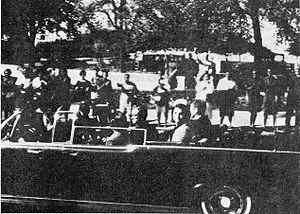
Cette page concerne des événements d'actualité qui se sont produits durant l'année 1963 du calendrier grégorien aux États-Unis.